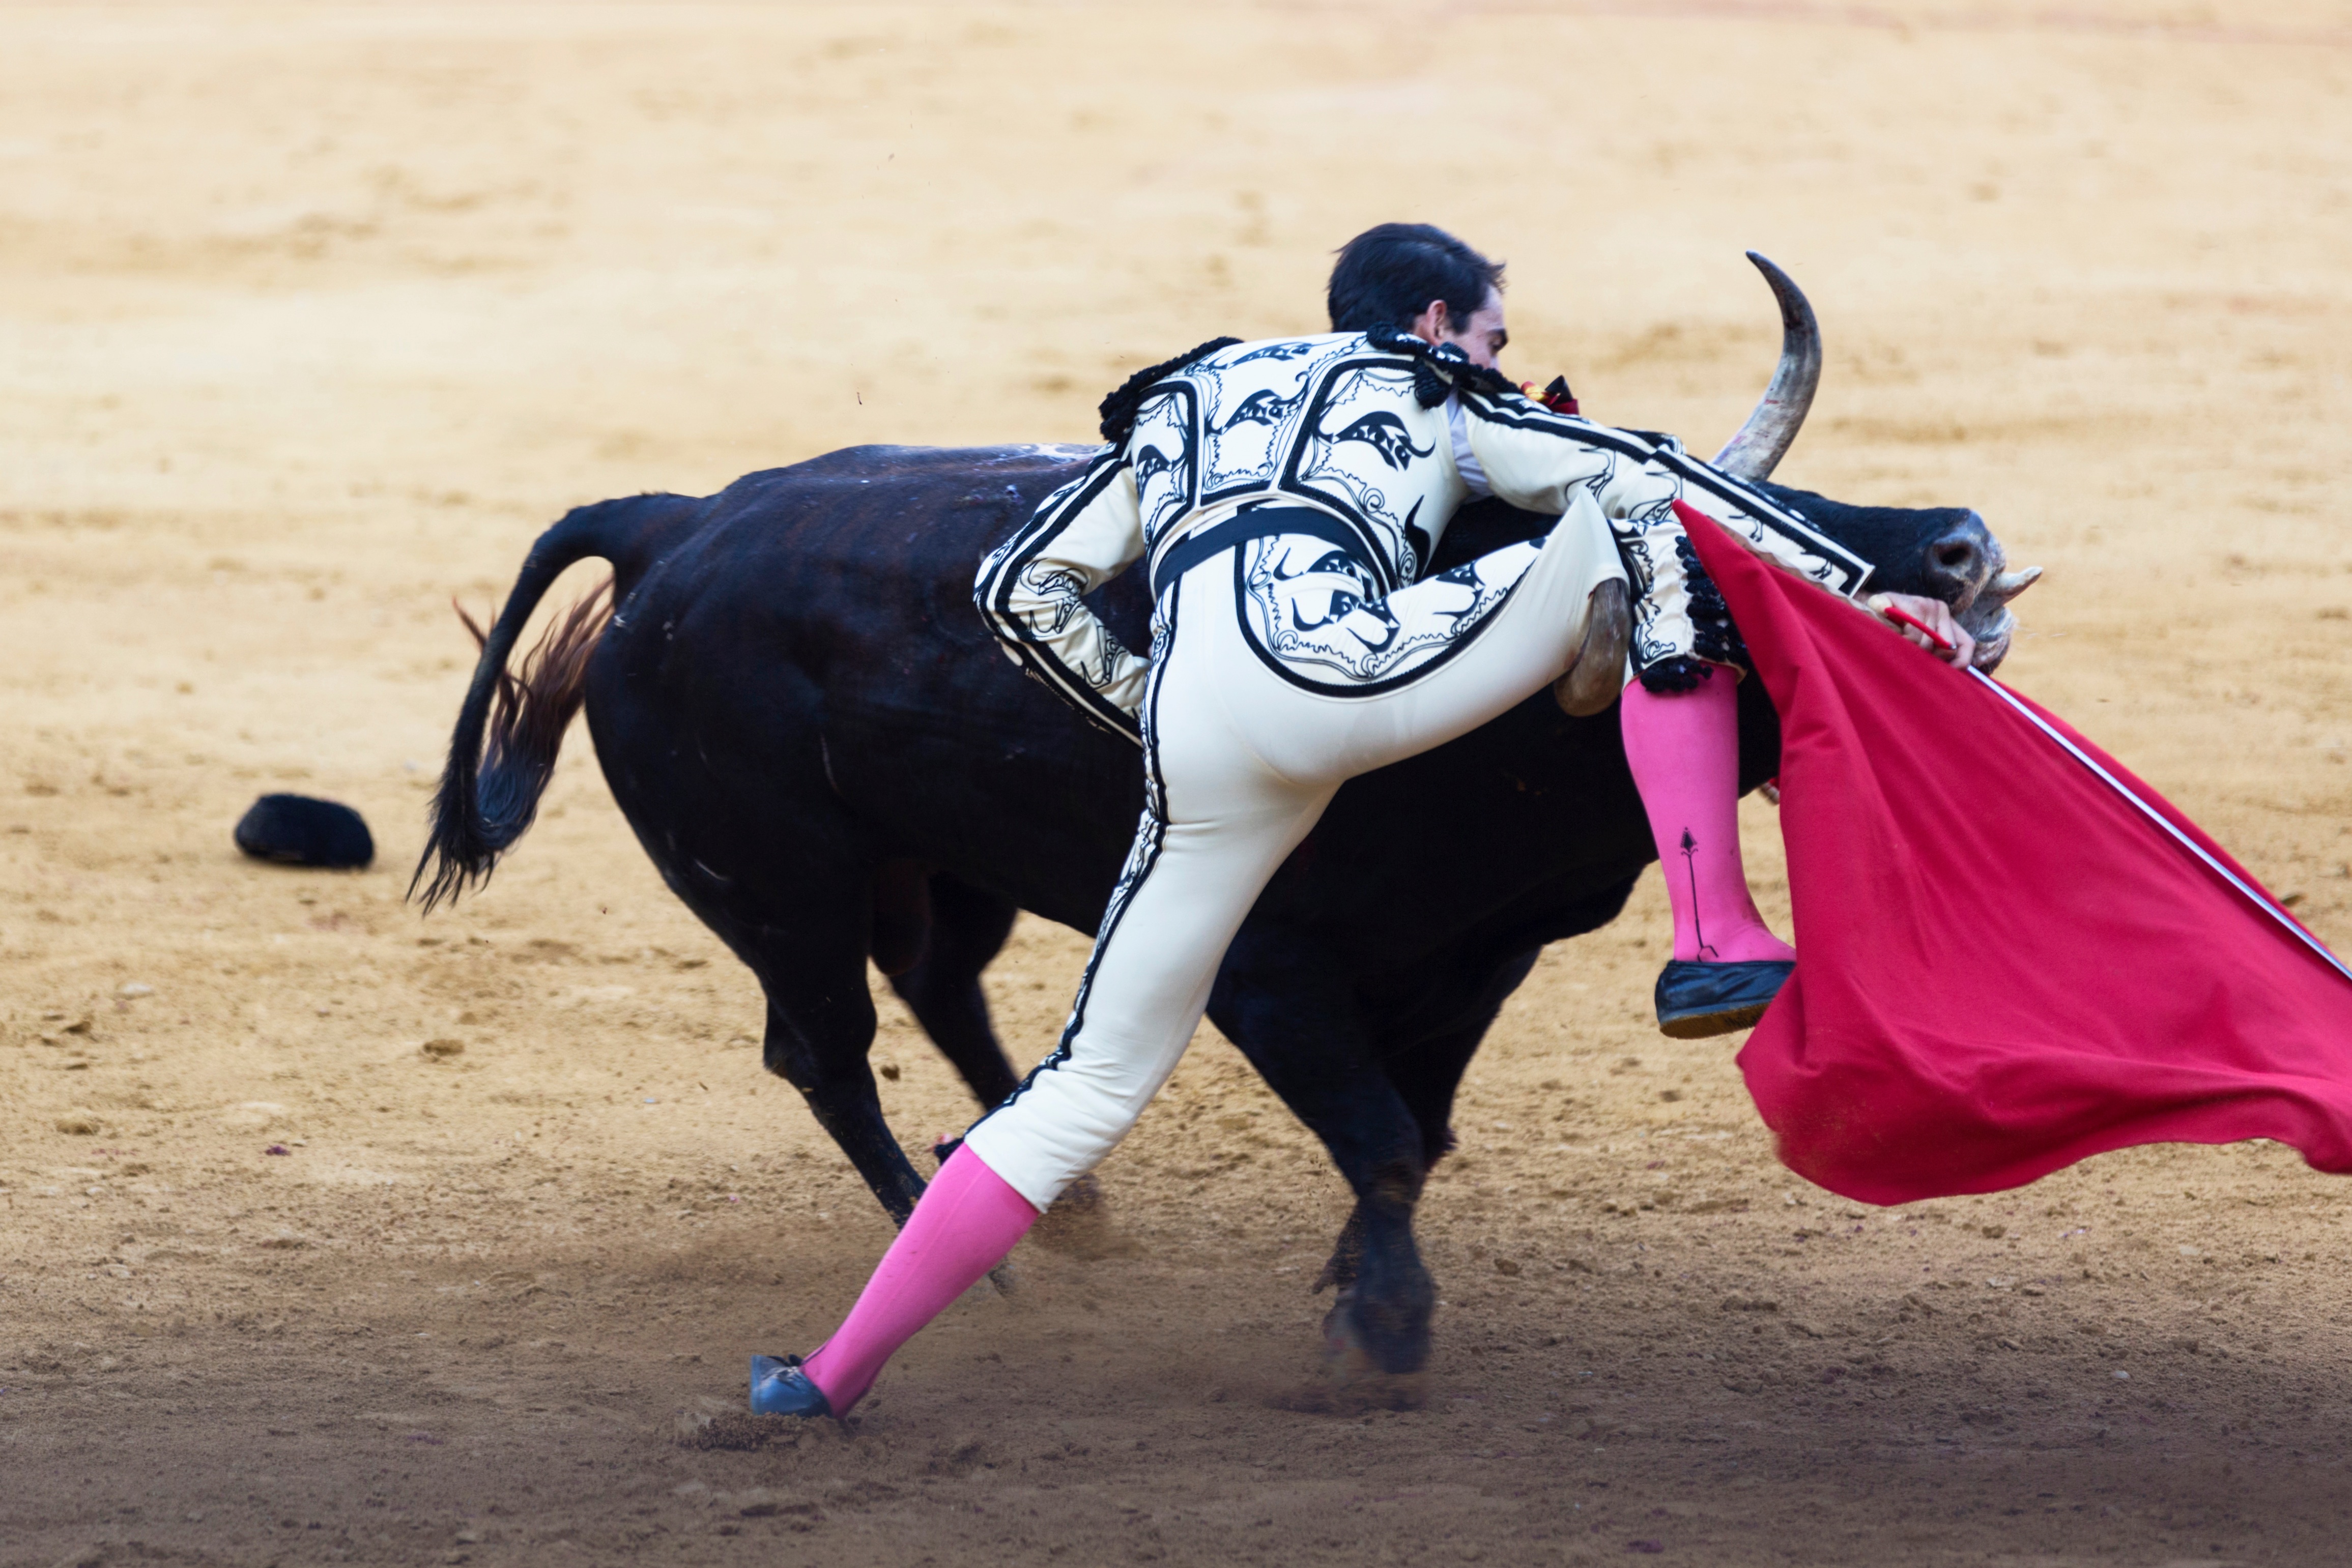
bull, sports, performance, bullring, event, tradition, bullfighting, entertainment, western riding, performing arts, matador, cattle like mammal, animal sports, reining